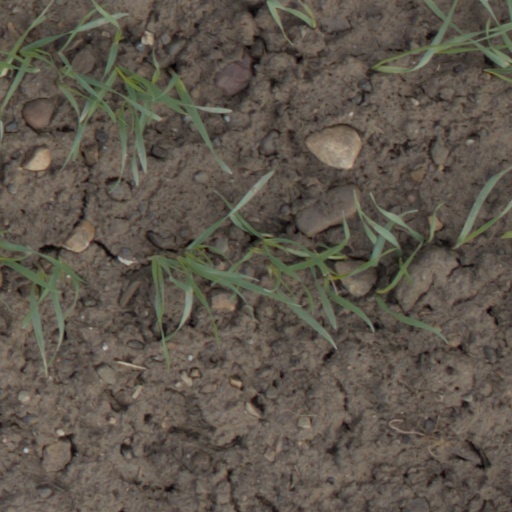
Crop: wheat